Screw

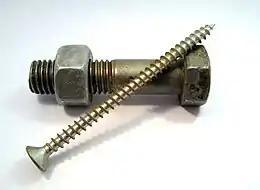
Differentiation between bolt and screw

There are a variety of screw head shapes. A few varieties of screw are manufactured with a break-away head, which snaps off when adequate torque is applied, to prevent removal after fitting, often to avoid tampering.